Walton, New South Wales

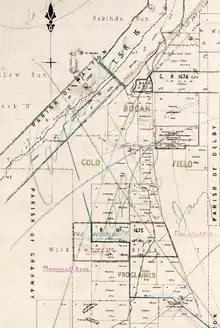
extract of 1880s parish map of Flinders County NSW.

Walton is a bounded rural locality, and cadastral parish, 100 kilometers south of Nyngan, New South Wales. It is located at 32°10′26″S 146°34′16″E on Gunningbar Creek near the junction with the Bogan River and is in Bogan Shire and Flinders County. The locality is south of the town of Nymagee, and west of Tottenham, New South Wales.